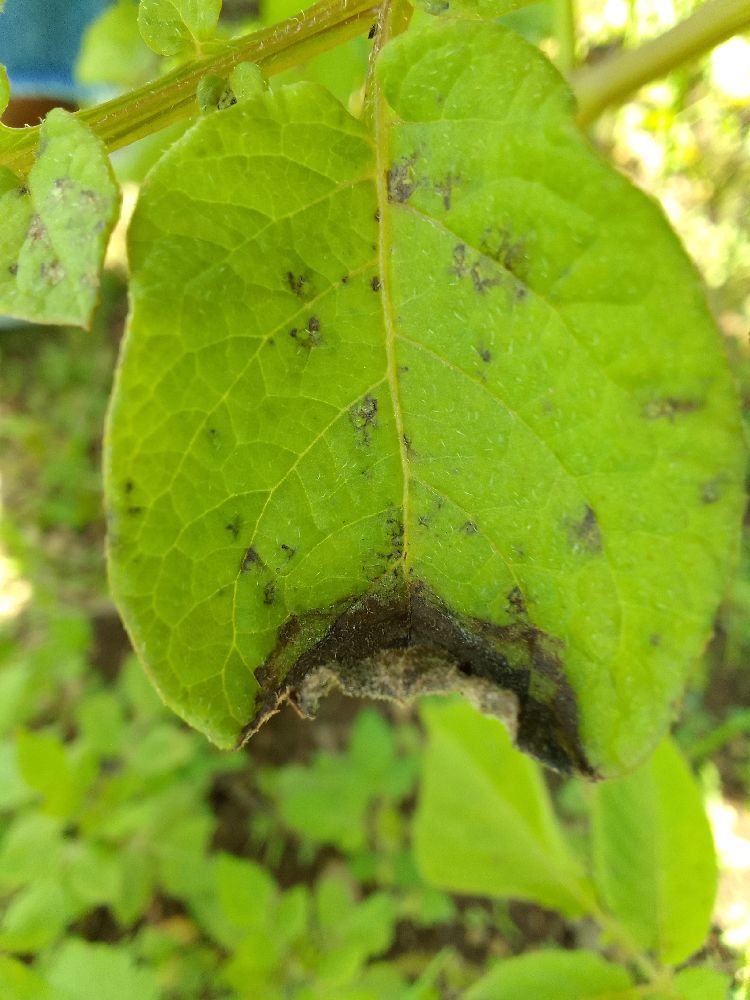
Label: Late blight